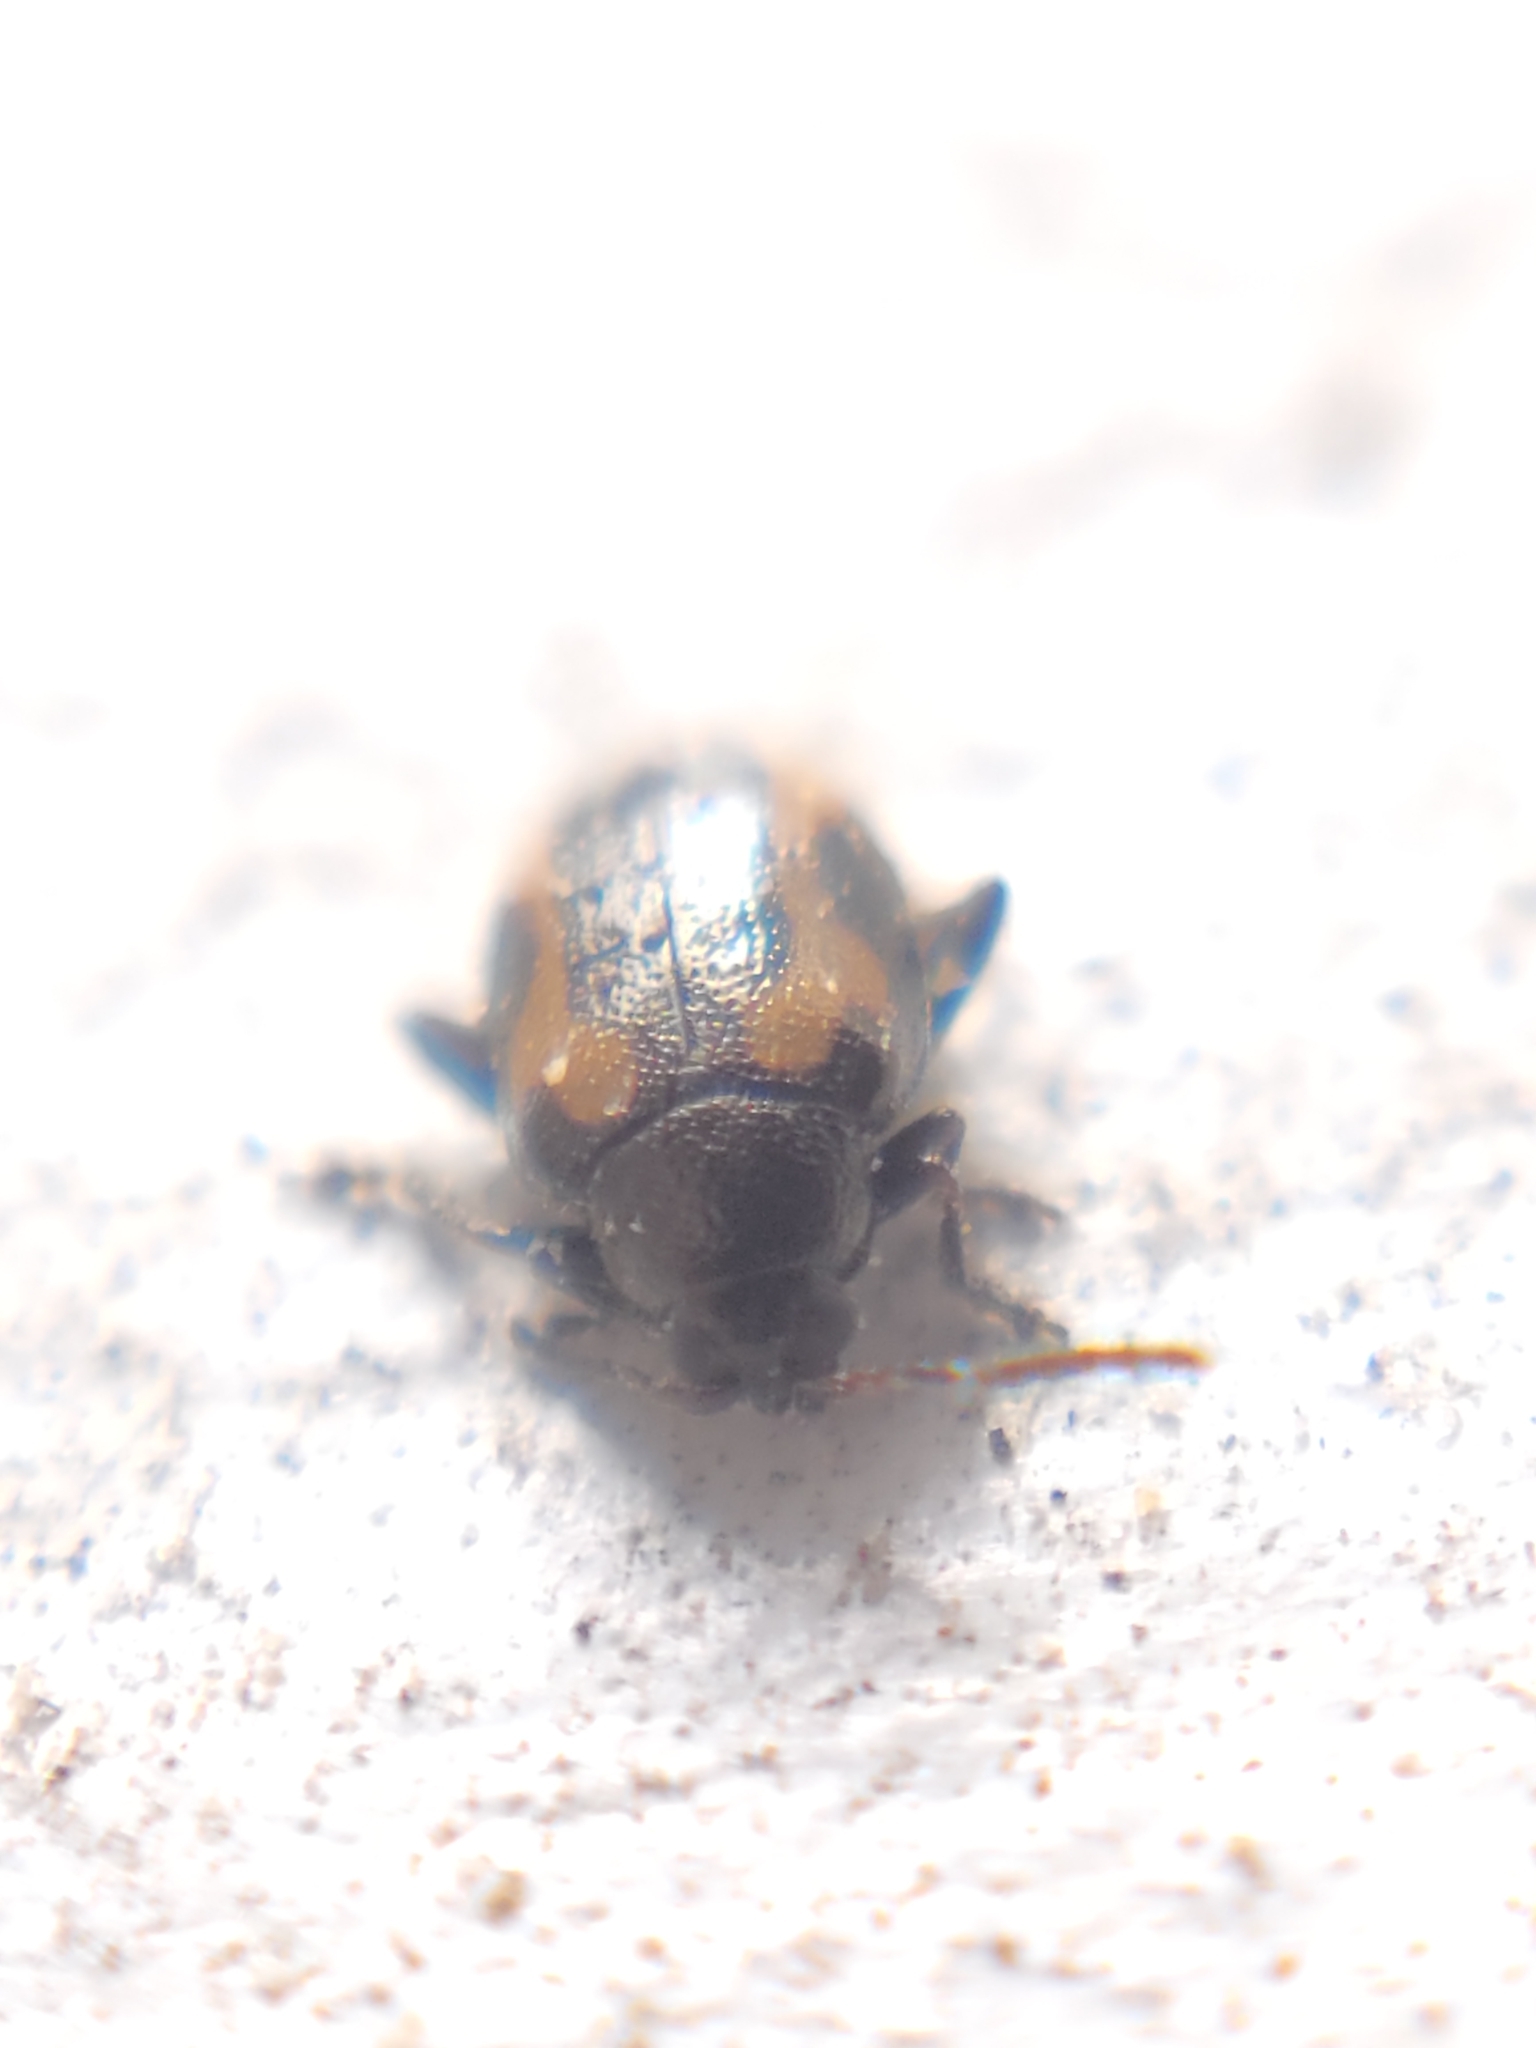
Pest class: striped_flea_beetle